Fu'an

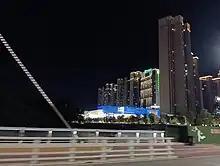
River crossing into Dong Bai district within Fu'an

Fu'an has 4 street committees; the city's executive, legislature and judiciary are in Chengnan, together with its CPC and PSB branches. The city has 13 towns and 5 townships, of which three are zoned Affirmative action-like for the She nation natives.